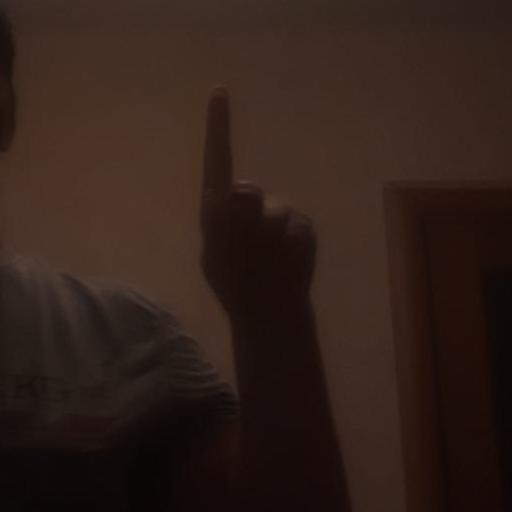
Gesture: one